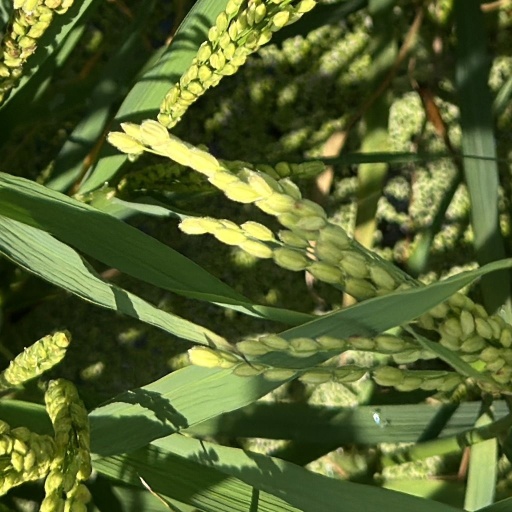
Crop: rice